Ambrosian Rite

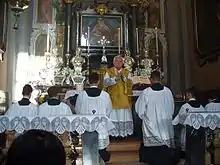
An Ambrosian Rite Mass being celebrated in the Church of the Nativity of the Blessed Virgin Mary, Legnano

Important editions of the Ambrosian Missal were issued in 1475, 1594, 1609, 1902 and 1954. The last of these was the final edition in the form of the Ambrosian Rite that preceded the Second Vatican Council and is now used mainly in the church of Santa Maria della Consolazione in Milan.